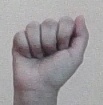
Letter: saad